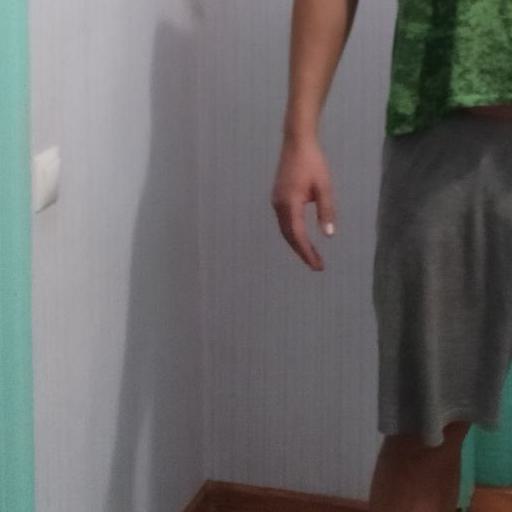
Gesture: no_gesture